Comply or Die

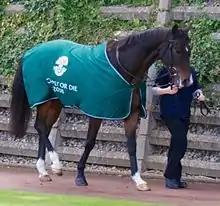

Comply or Die (1999–2016) was a British-trained Thoroughbred racehorse, owned by David Johnson. Ridden by Timmy Murphy and trained by David Pipe he was the winner of the 2008 John Smith's Grand National at Aintree Racecourse, run on Saturday 5 April 2008. He pushed ahead at the last fence to win from the grey King John's Castle.